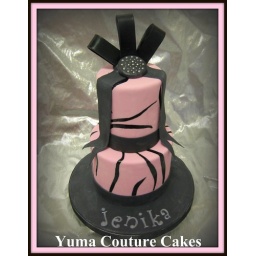
Design inspired by Pink Cake Box. Handmade brooch with rhinestones and silver dragees. Handpainted tiger stripes.